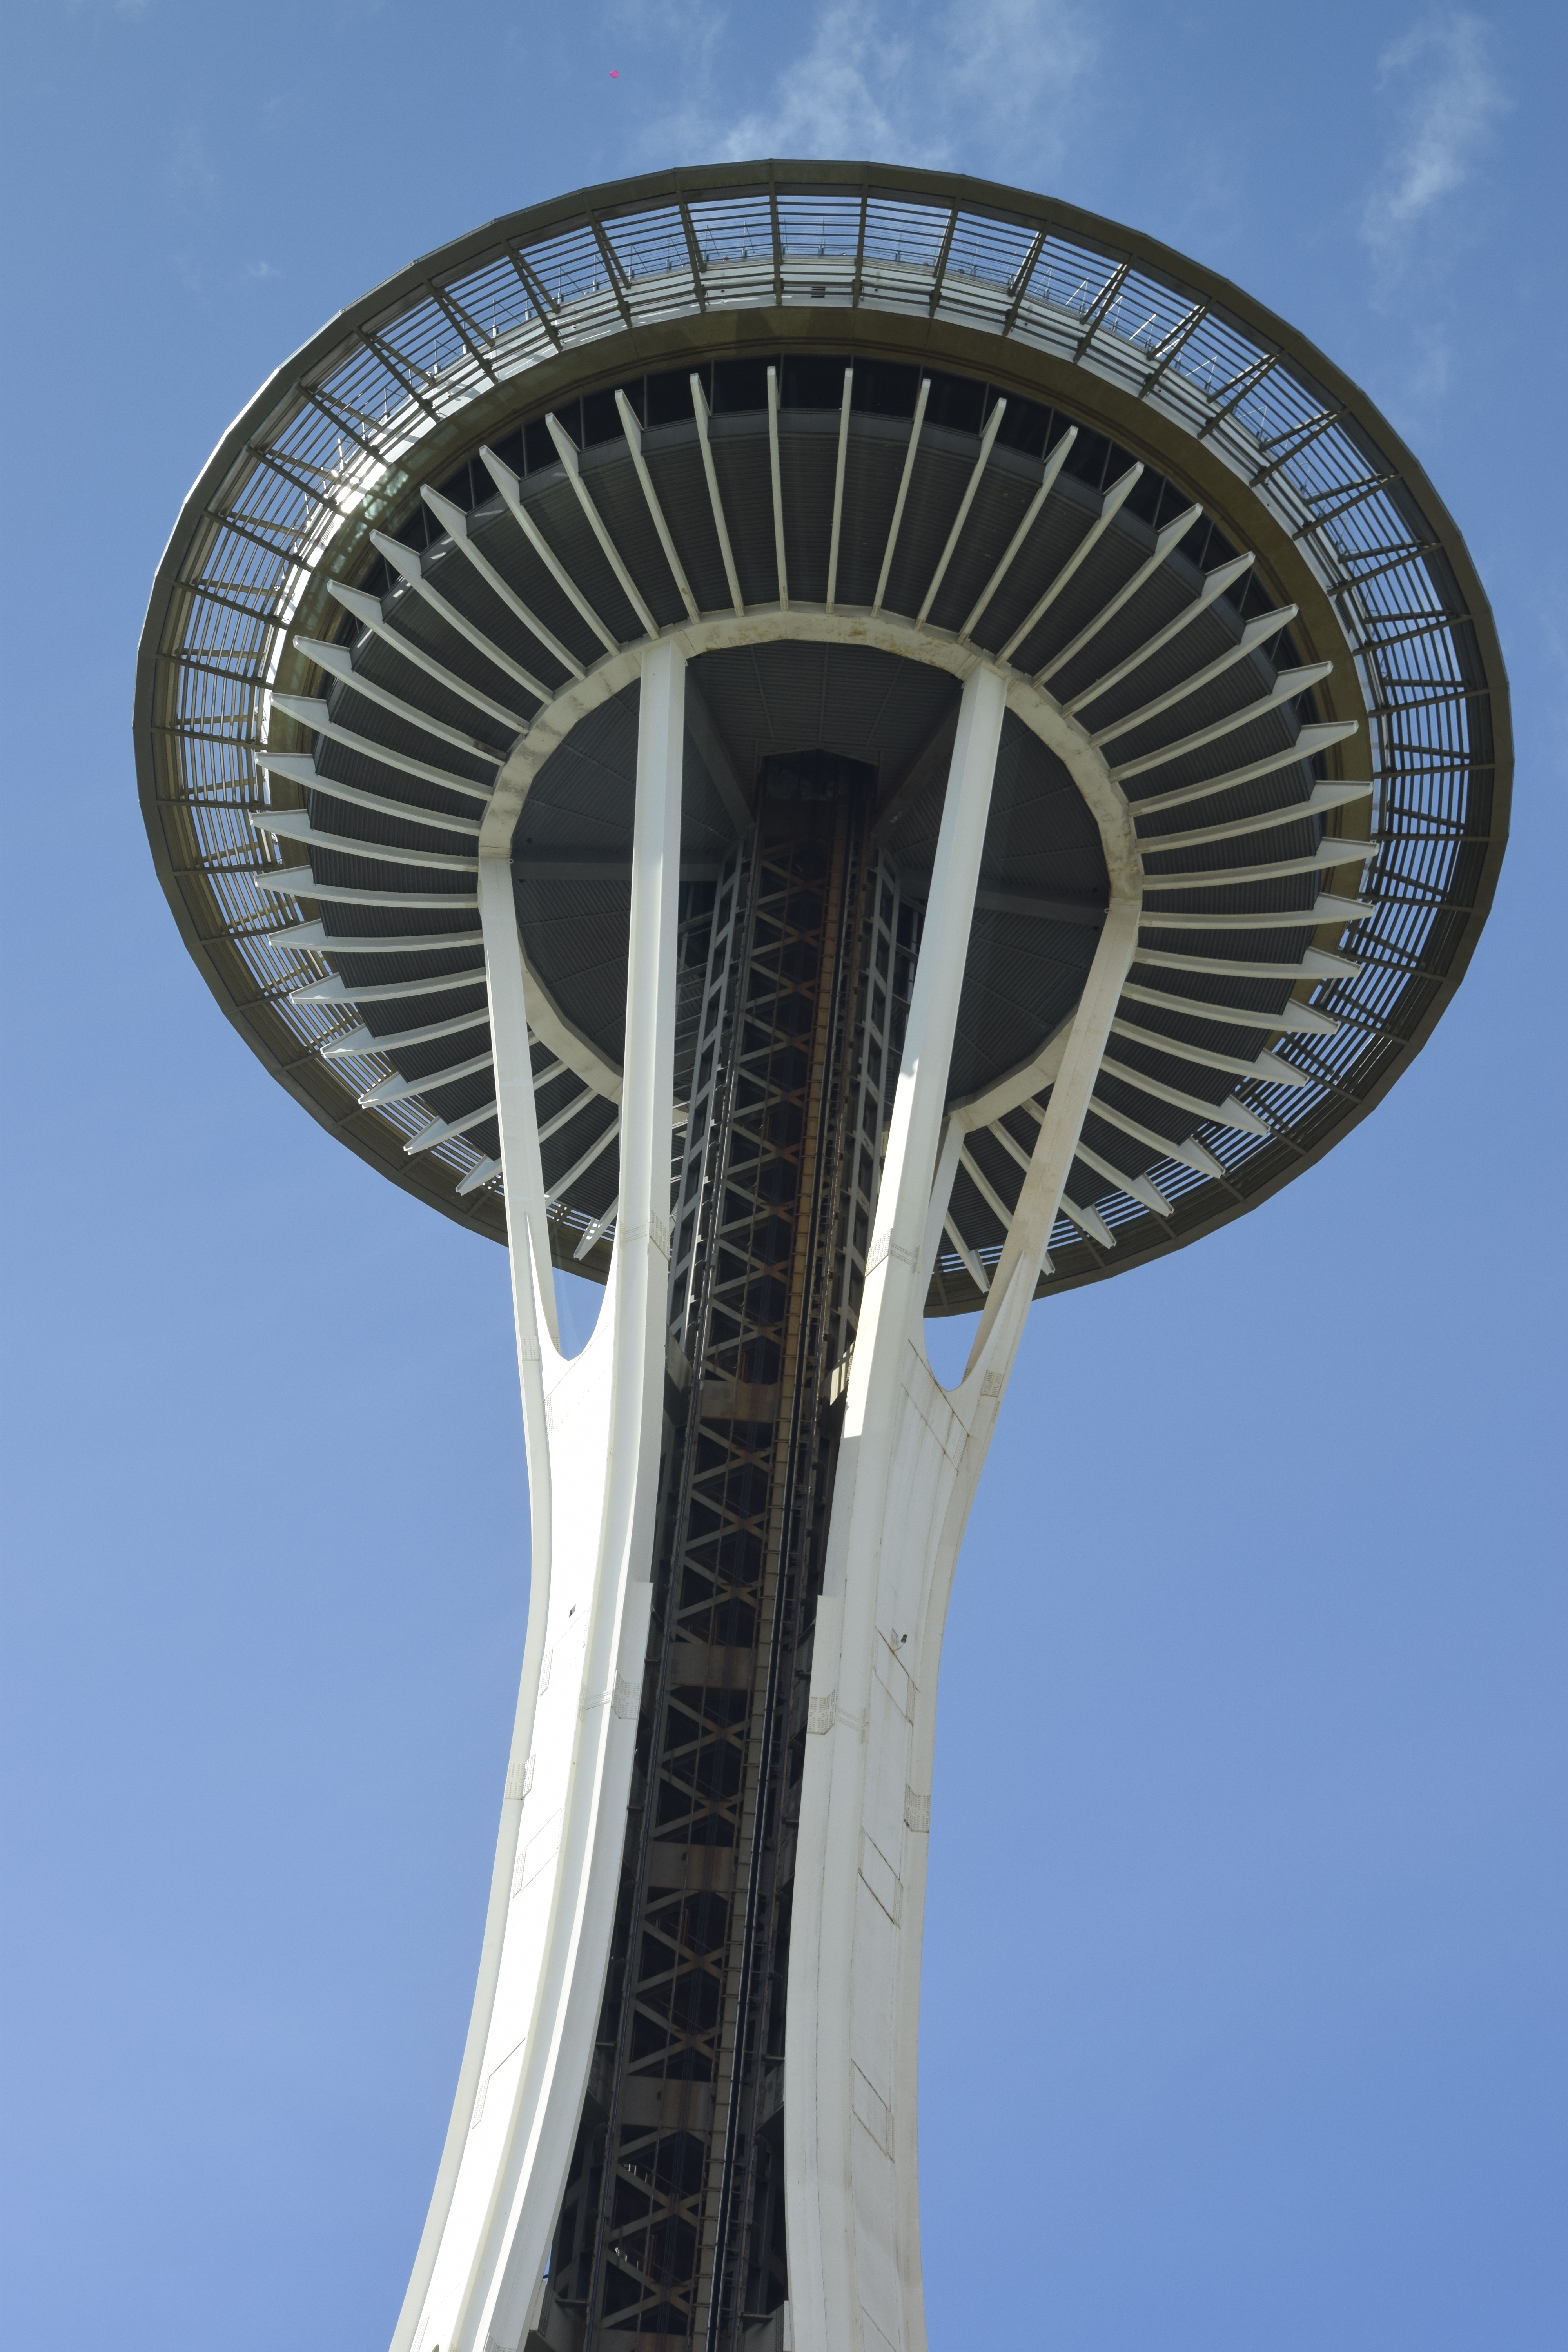
structure, sky, city, downtown, travel, tower, landmark, blue, space needle, washington, seattle, use, symmetry